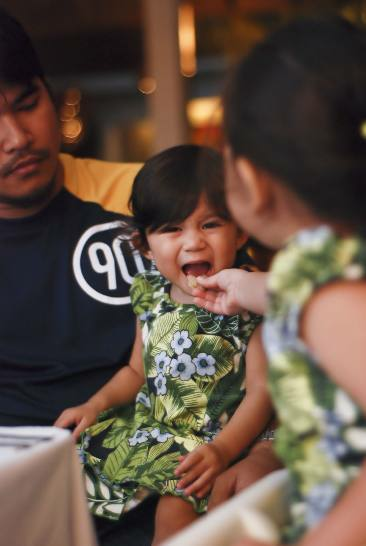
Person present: Yes